Justinian I

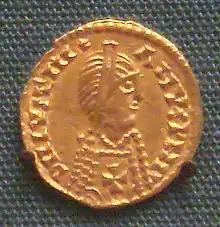
Spanish Visigothic gold Tremissis in the name of emperor Justinian I, 7th century. The Christian cross on the breast defines the Visigothic attribution. British Museum.

Belisarius had been recalled in the face of renewed hostilities by the Persians. Following a revolt against the Empire in Armenia in the late 530s and possibly motivated by the pleas of Ostrogothic ambassadors, King Khosrau I broke the "Eternal Peace" and invaded Roman territory in the spring of 540. He first sacked Beroea and then Antioch (allowing the garrison of 6,000 men to leave the city), besieged Daras, and then went on to attack the Byzantine base in the small but strategically significant satellite kingdom of Lazica near the Black Sea as requested by its discontented king Gubazes, exacting tribute from the towns he passed along his way. He forced Justinian I to pay him 5,000 pounds of gold, plus 500 pounds of gold more each year.